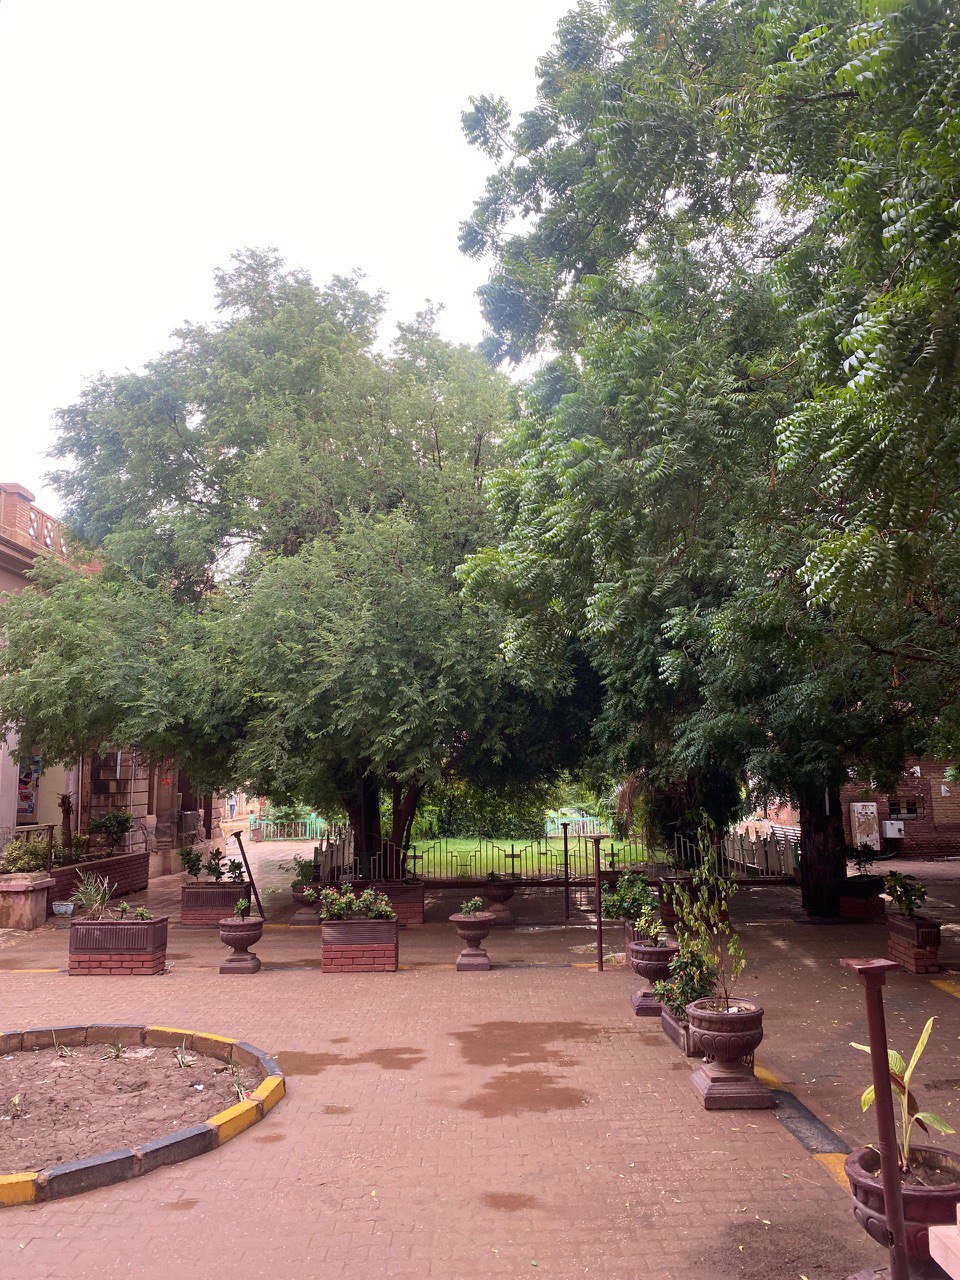
الوصف بالفصحى: صورة للمجمع الطبي لجامعة الخرطوم، ويظهر في الجانب الأيمن منها جزء من الشارع الرئيسي بالمجمع(المين)
الوصف بالعامية السودانية: صورة المجمع الطبي، جامعة الخرطوم، وعلى اليمين بيظهر جزء من شارع المين
التصنيف: Public Spaces & Infrastructure